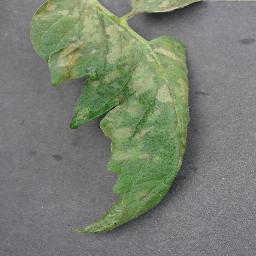
Label: Tomato___Late_blight